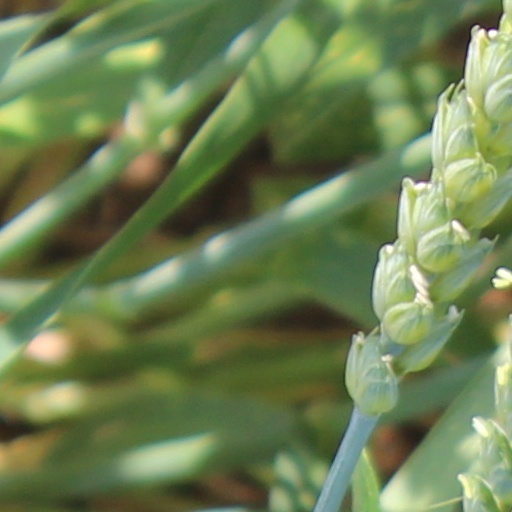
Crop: wheat